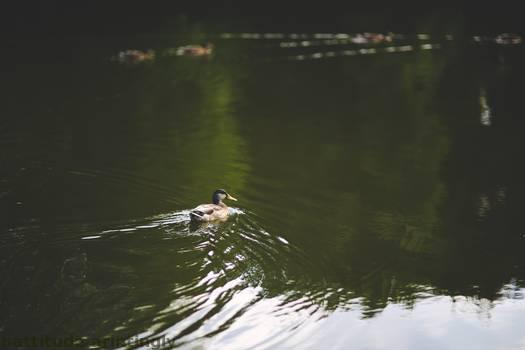
Label: Watermark